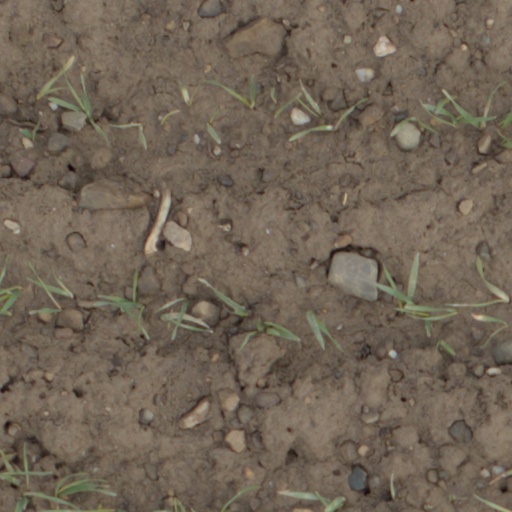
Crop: wheat